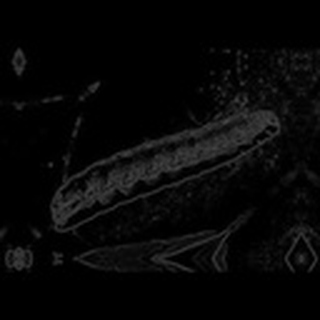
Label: cotton_army_worm